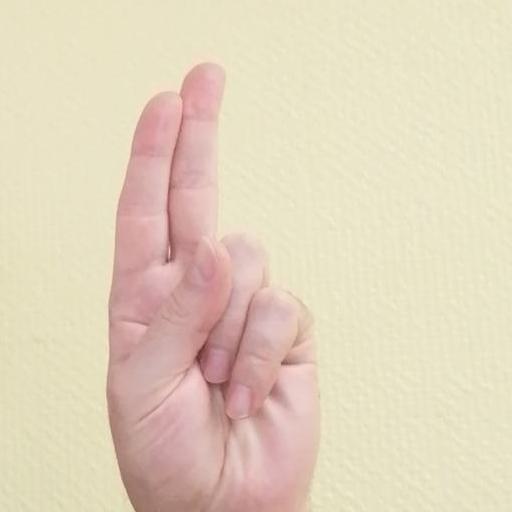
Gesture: two_up